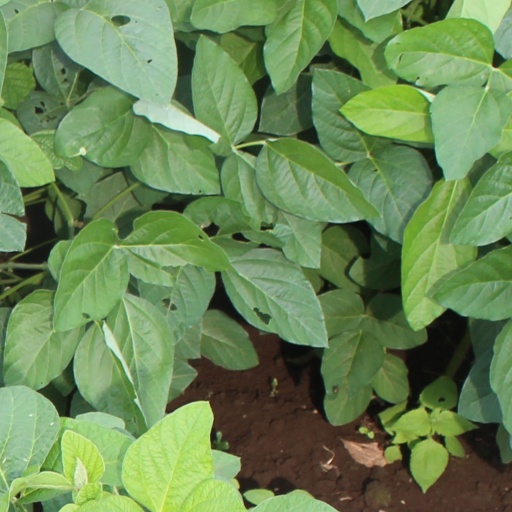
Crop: soybean